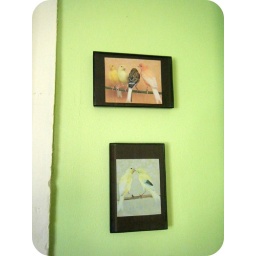
birds in frames bedroom wall